Play Their Hearts Out

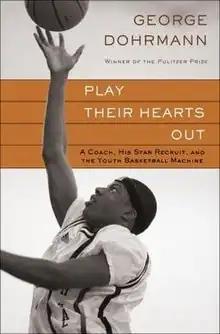
First edition cover

Play Their Hearts Out: A Coach, His Star Recruit, and the Youth Basketball Machine, by George Dohrmann, is an exposé of the underbelly of grassroots youth basketball in the AAU. The author follows the lives of the coach and players of an elite team, documenting the exploitation and manipulation of the children and their families by coaches seeking the best players, and the influence of shoe and sports gear companies seeking to use the sport to promote their products. Dohrmann is a senior writer with Sports Illustrated.